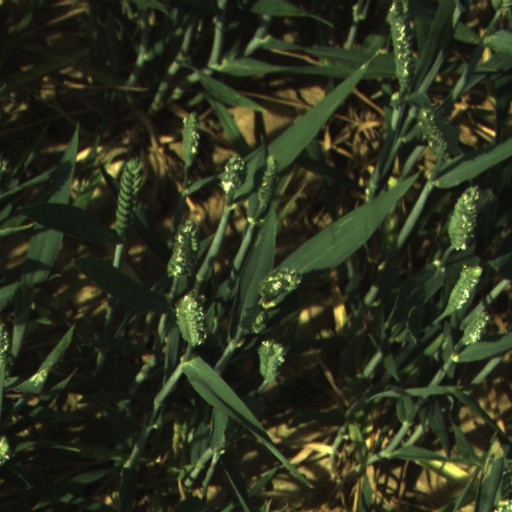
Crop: wheat